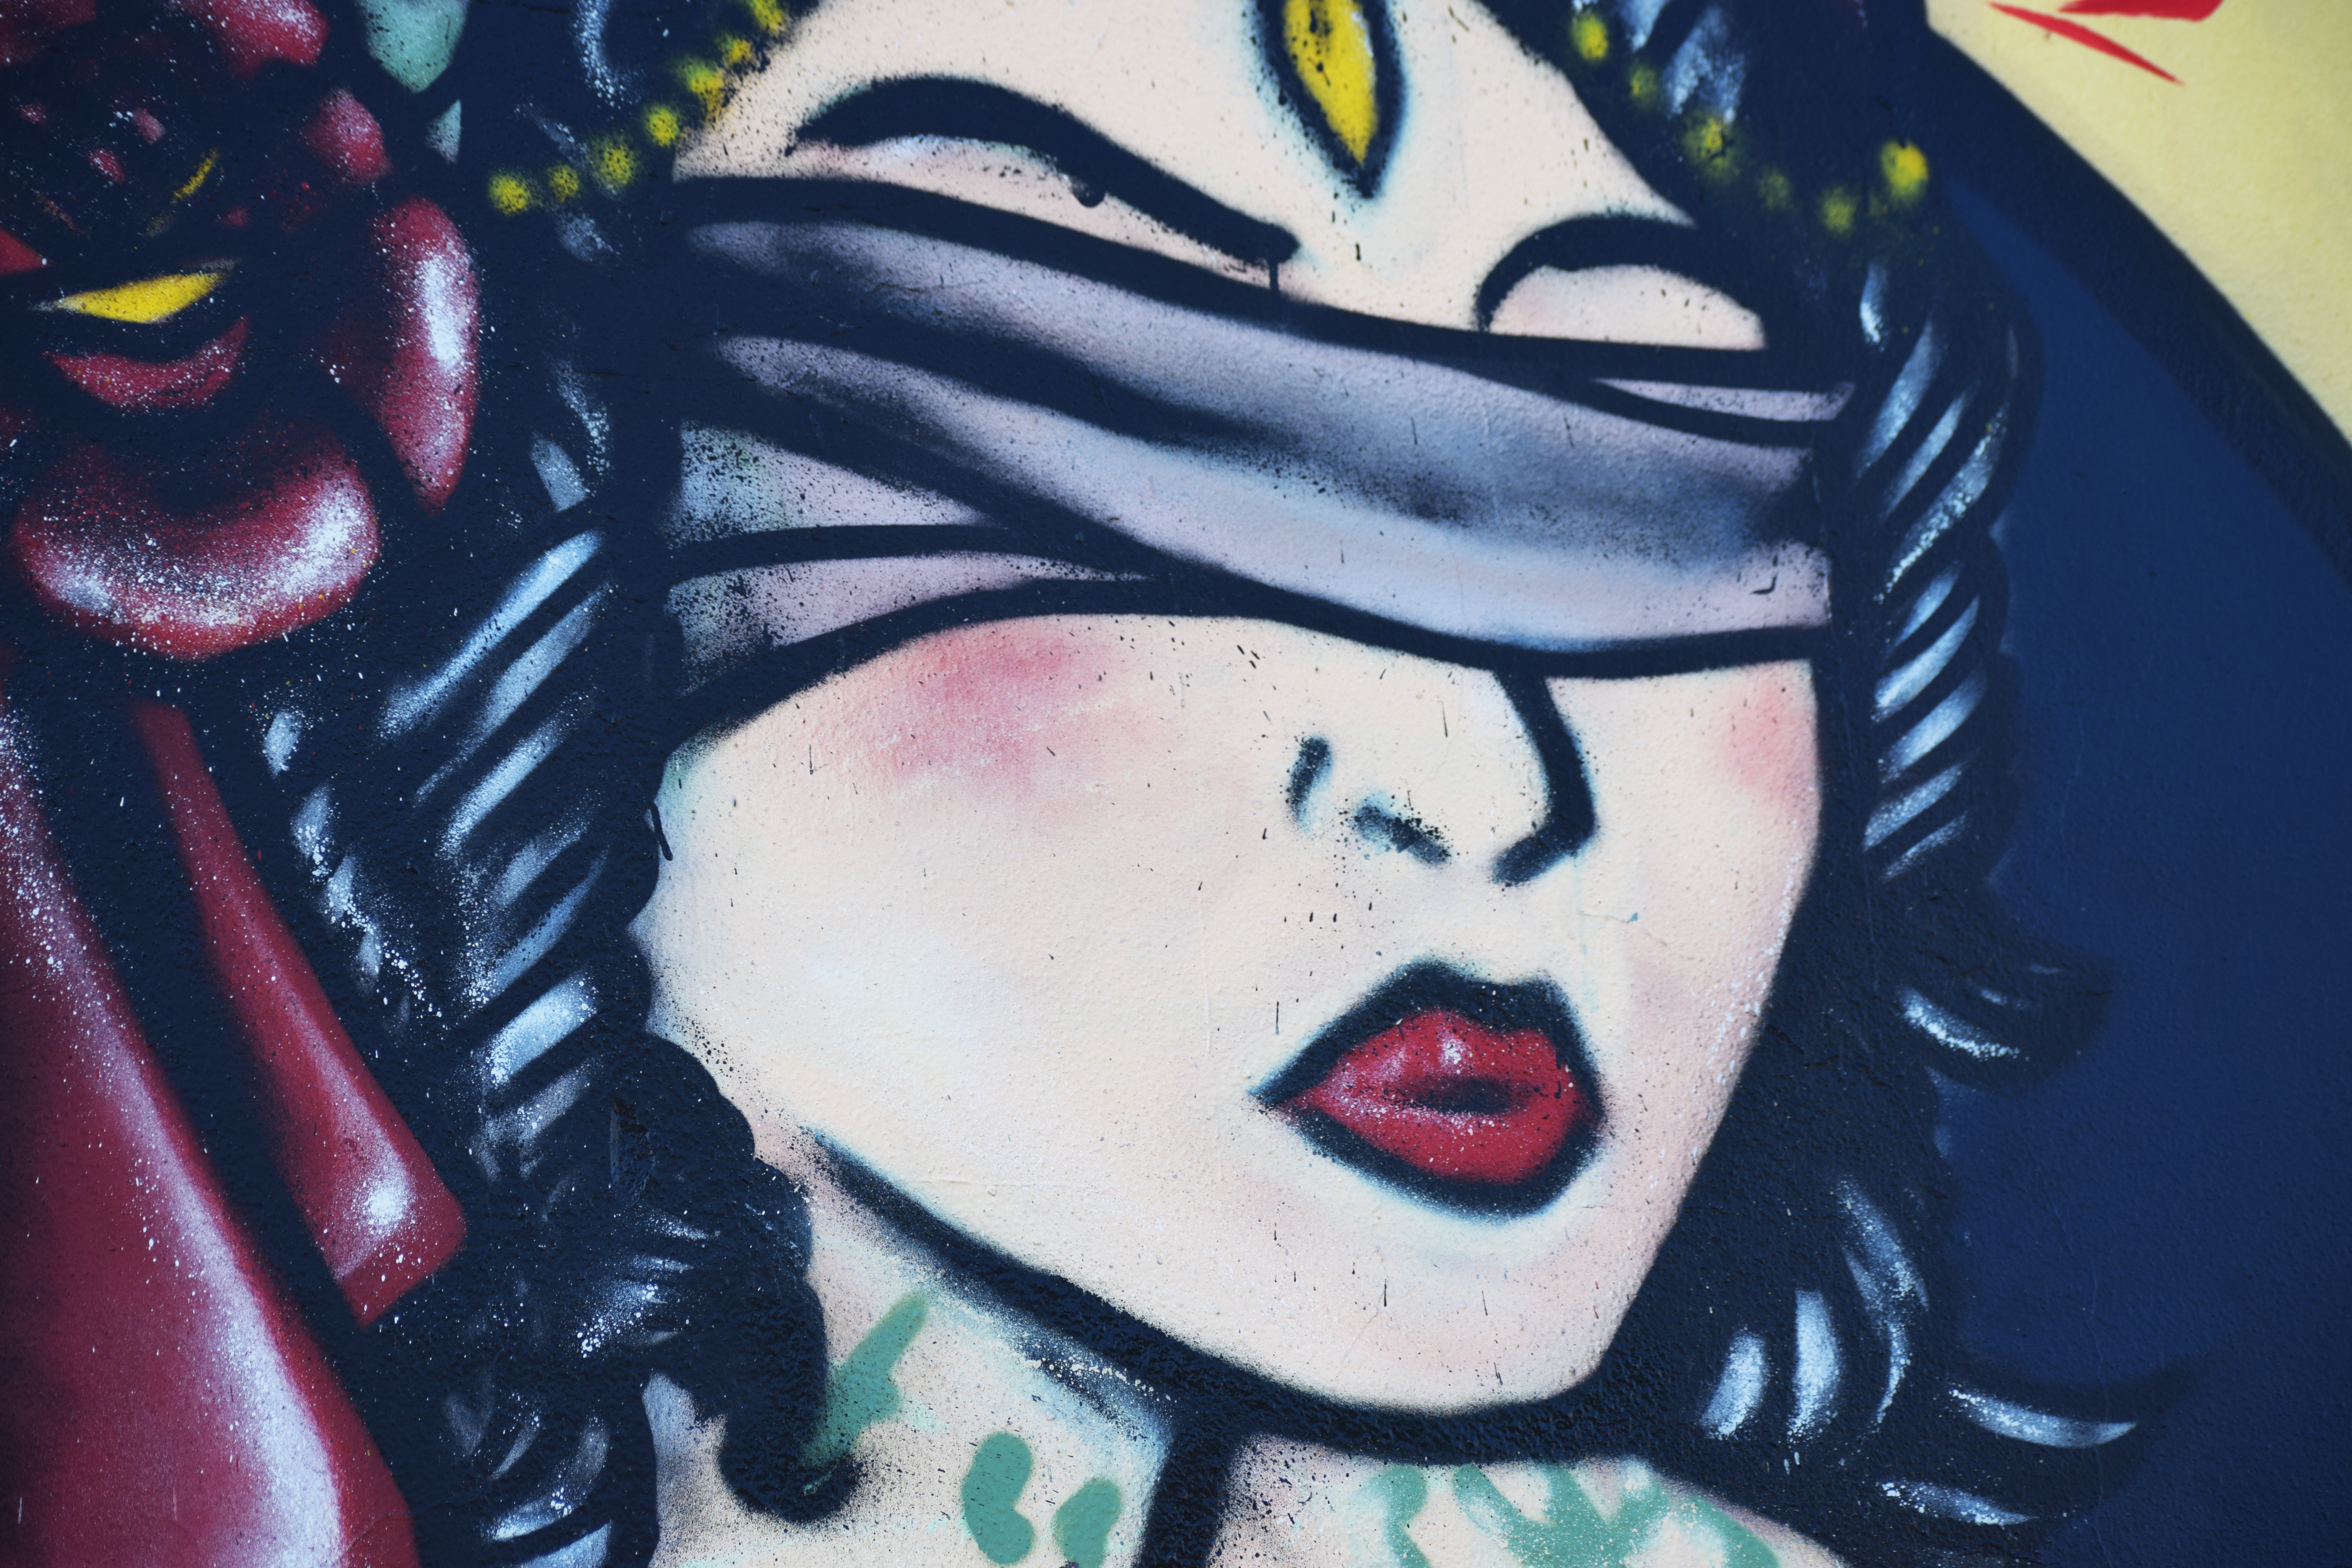
red, color, graffiti, painting, art, drawing, illustration